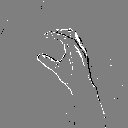
ASL letter: c